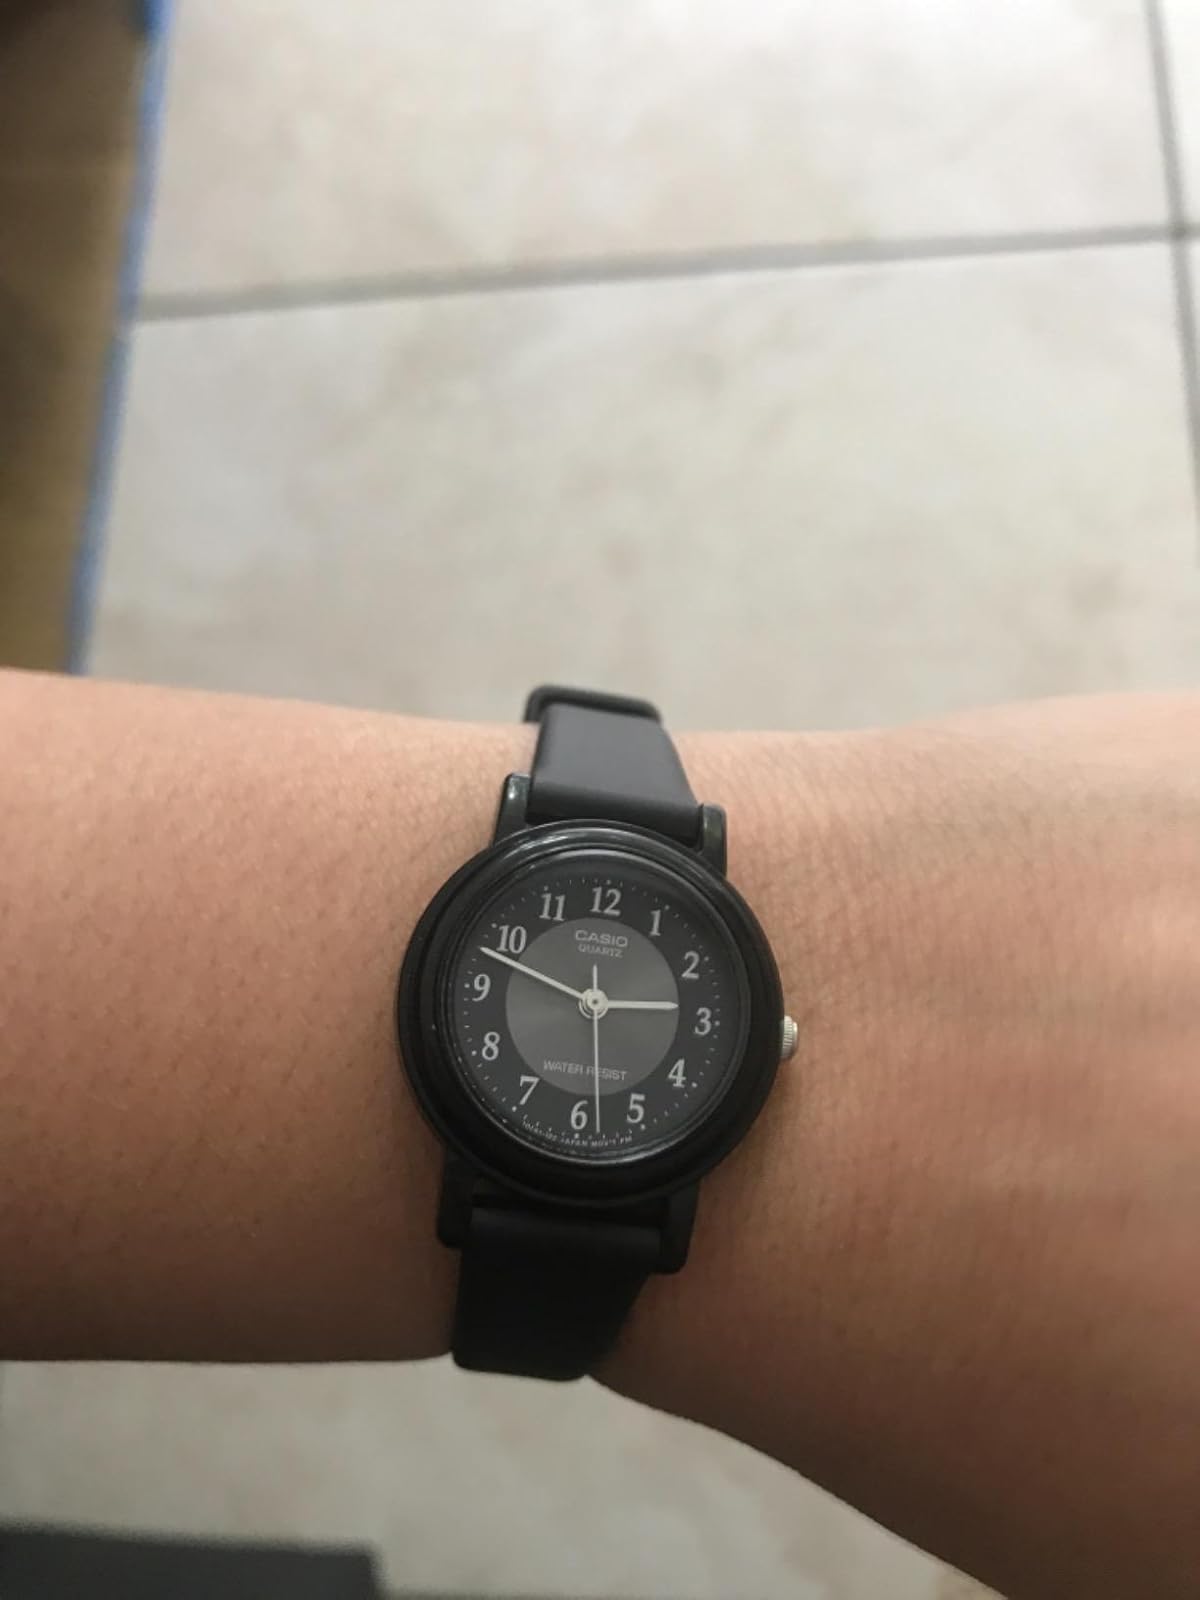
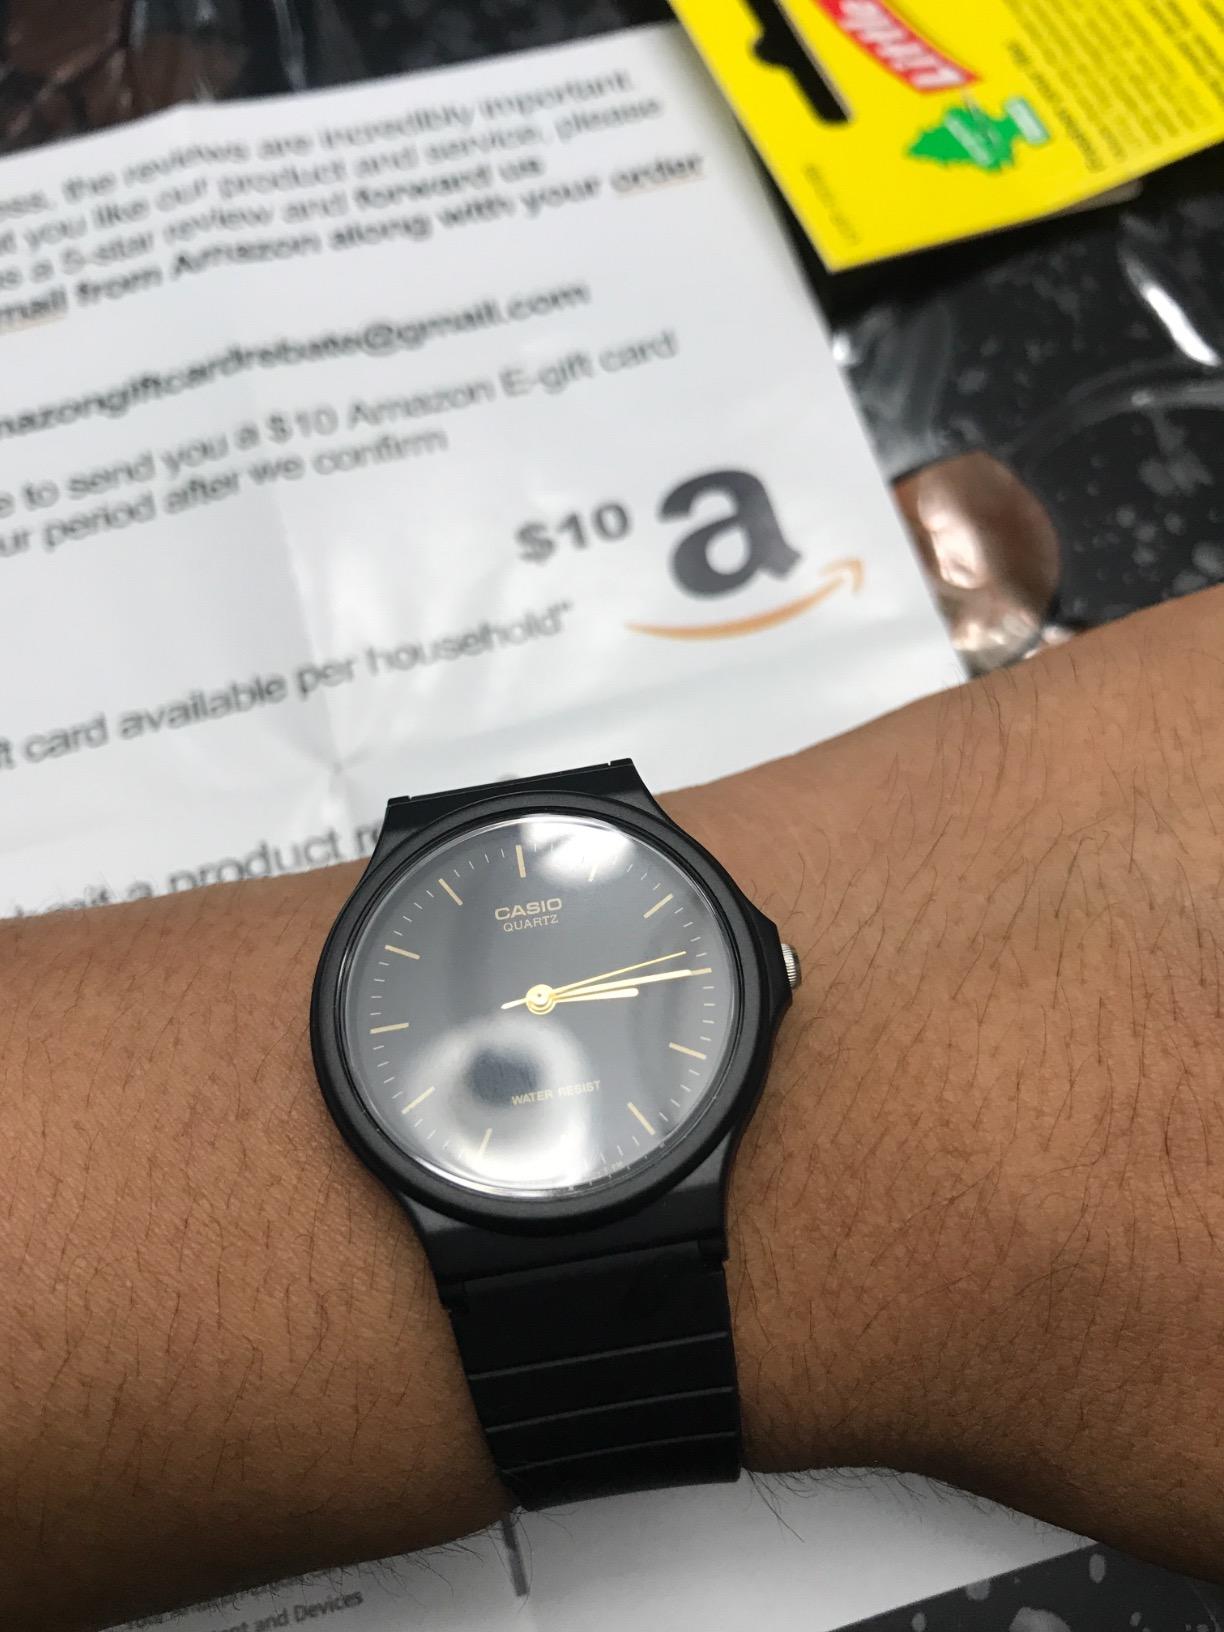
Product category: accessories_watch
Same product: no